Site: brandenburg
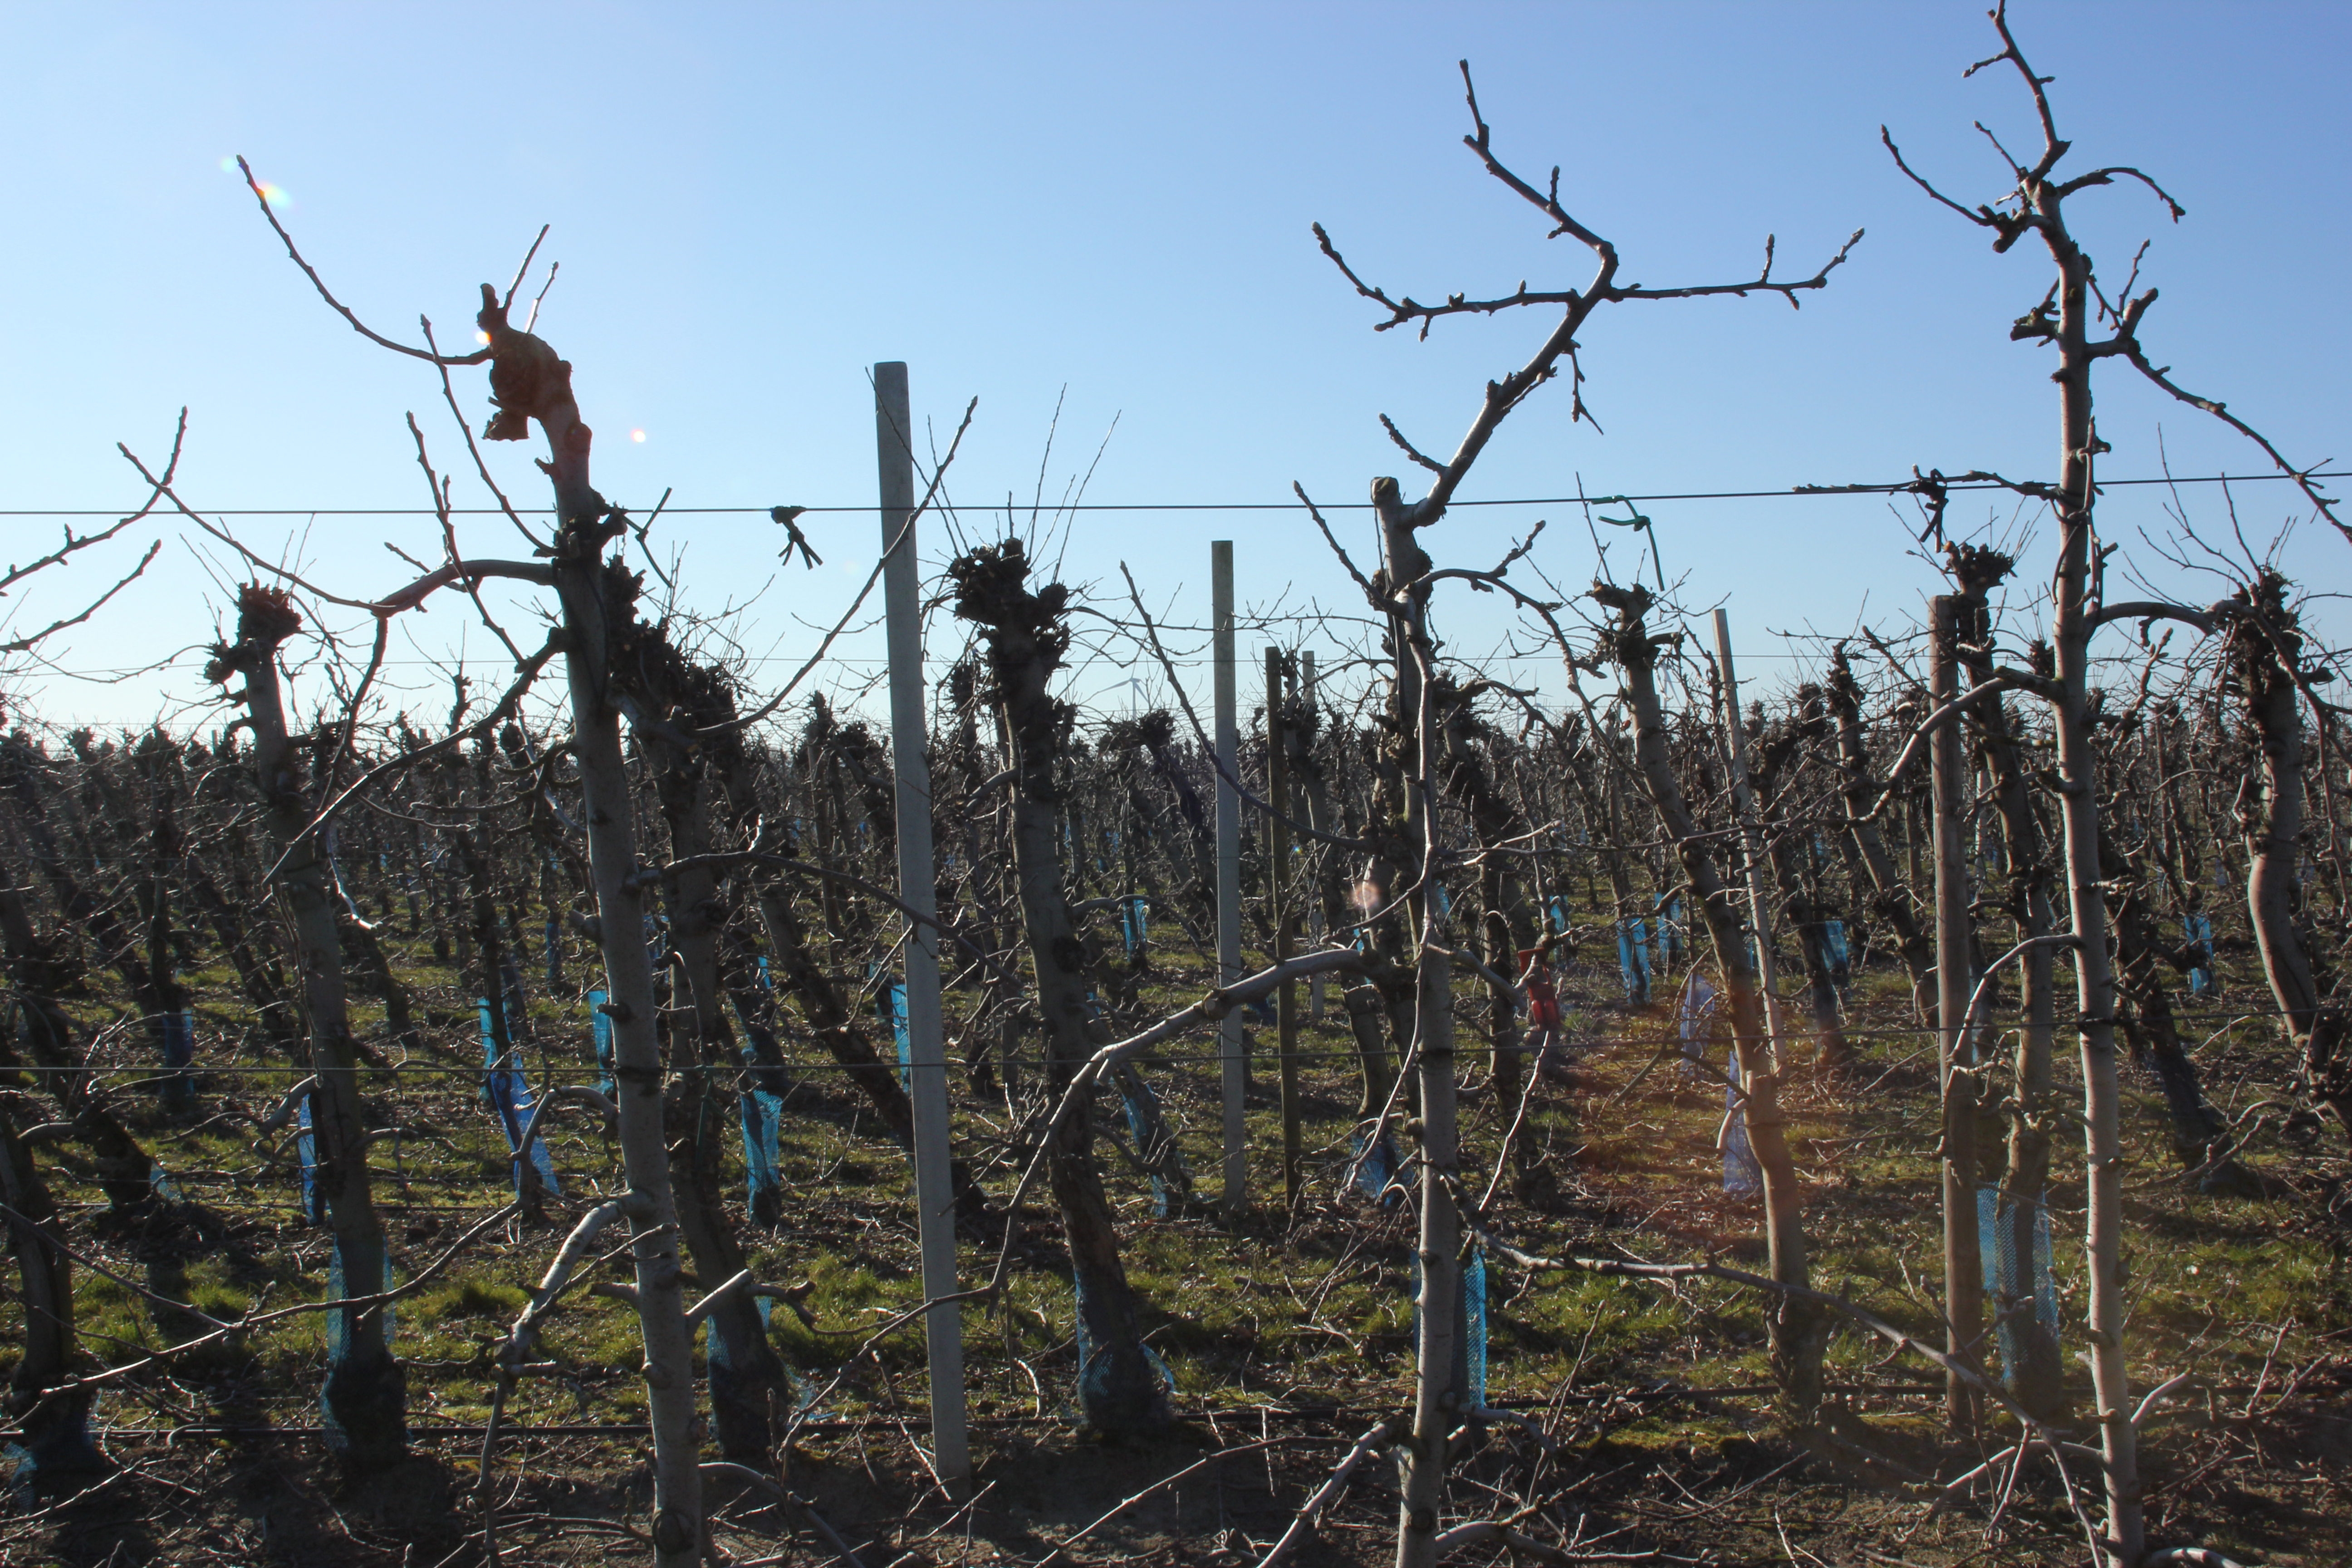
Growth stage (BBCH 03): Bud development